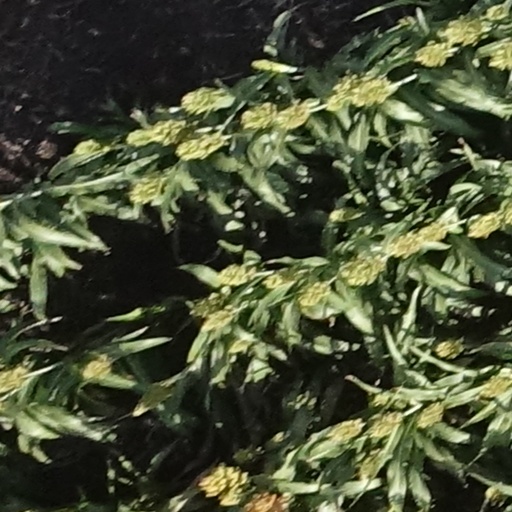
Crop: sorghum